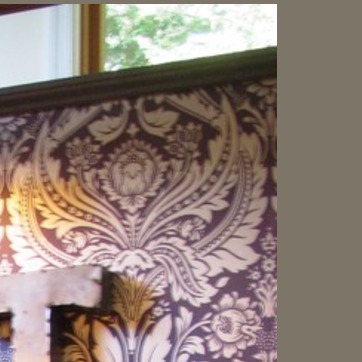
Material: wallpaper